Etne

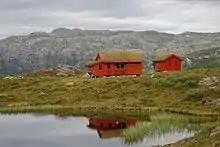
Mountain cabins

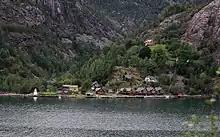
Village of Mosnes

Etne was established as a municipality on 1 January 1838 (see formannskapsdistrikt law). Originally, Etne encompassed the area around the Etnefjorden and the surrounding valleys. During the 1960s, there were many municipal mergers across Norway due to the work of the Schei Committee. On 1 January 1965, the neighboring municipality of Skånevik was dissolved and merged into its neighboring municipalities. All of Skånevik located south of the Åkrafjorden and east of the village of Åkra on the north side of the fjord (population: 1,493) was merged into Etne.